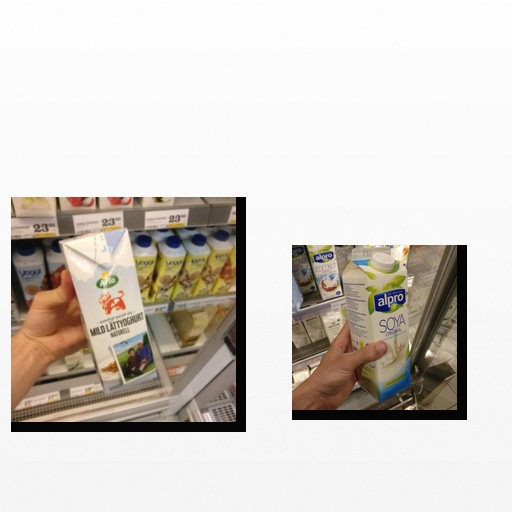
Food items: soy_milk, yoghurt